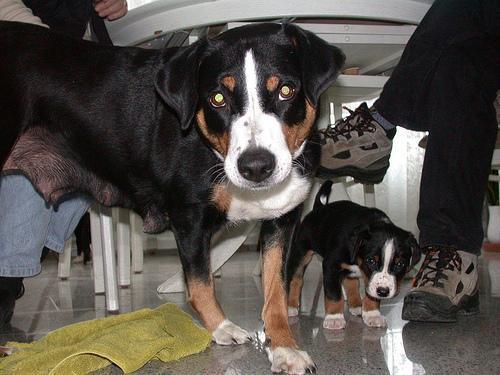
Appenzeller